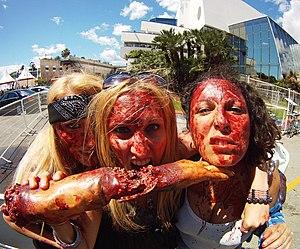
""Zombie Walk"" au festival de Cannes"
Le gore est un sous-genre cinématographique du cinéma d'horreur, caractérisé par des scènes extrêmement sanglantes et très explicites dont l'objectif est d'inspirer au spectateur le dégoût, la peur, le divertissement ou le rire.